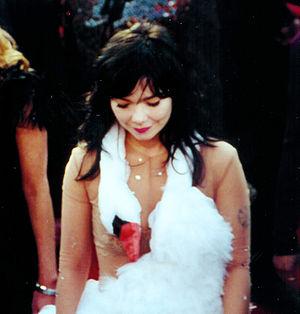
Marjan Pejoski est un styliste macédonien qui vit et travaille en Grande-Bretagne. Il est surtout connu pour la création de la robe-cygne pour la chanteuse Björk, qu'elle a portée plusieurs fois : sur la couverture de l'album Vespertine, pour la tournée Vespertine Tour, pour le Festival de Cannes de 2000 et la 73ᵉ cérémonie des Oscars en 2001.
Dancer in the Dark, ou Danser dans le noir au Québec, est un film réalisé par Lars von Trier, sorti en 2000.
Björk, de son nom complet Björk Guðmundsdóttir [ˈpjœr̥k ˈkvʏðmʏntsˌtoʊhtɪr], est une musicienne, chanteuse, auteure-compositrice-interprète et actrice islandaise, née le 21 novembre 1965 à Reykjavik.